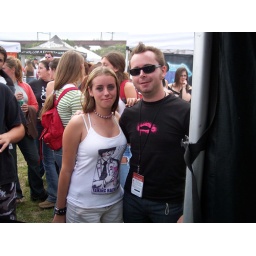
This girl (Kristen) had made this shirt by hand. I was stoked that someone liked the art that much.